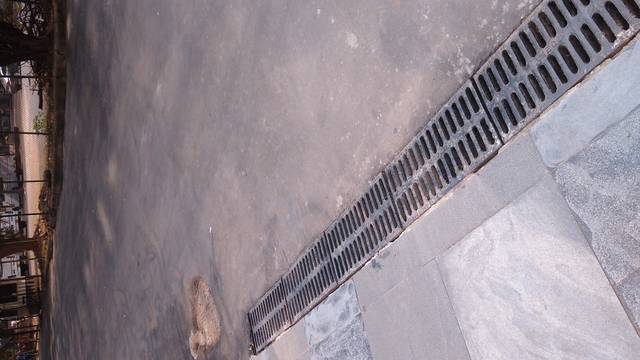
Region: India
Coordinates: 19.152, 72.855